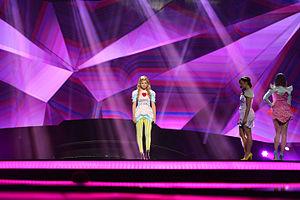
Nevena Božović en serbe latin, née le 15 juin 1994 à Kosovska Mitrovica, en République fédérale de Yougoslavie est une chanteuse serbe du Kosovo. Elle a représenté la Serbie à l'Eurovision junior 2007 avec la chanson Piši mi où elle obtient la 3ᵉ place, puis au concours Eurovision de la chanson 2013 au sein du groupe Moje 3 avec la chanson Ljubav je svuda mais ne se qualifie pas pour la finale. Elle est la première à avoir participé à l'Eurovision junior et au concours Eurovision de la chanson en tant qu'artiste. Elle participe une deuxième fois à l'Eurovision en 2019.